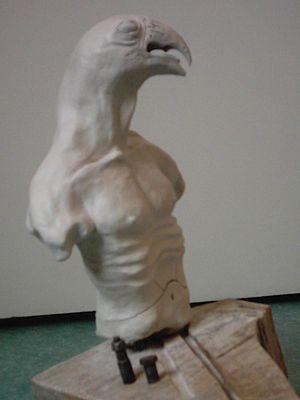
La Trilogie Nikopol est un ensemble de trois bandes dessinées réalisées par Enki Bilal entre 1980 et 1993.